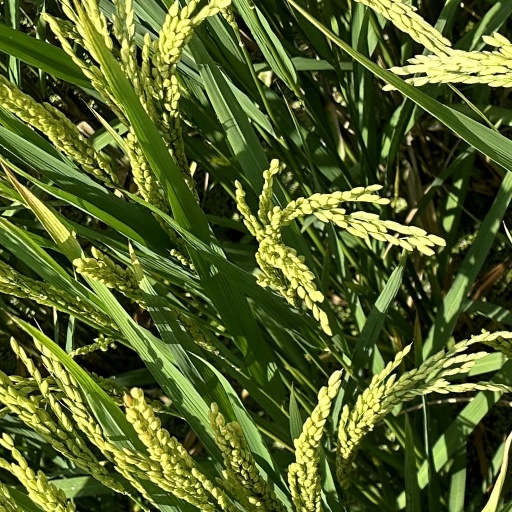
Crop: rice